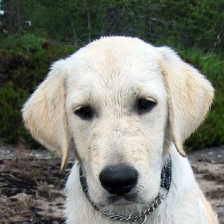
Label: animals